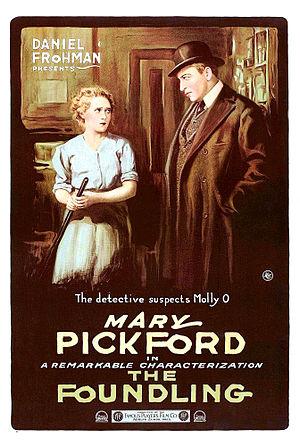
The Foundling est un film muet américain de John B. O'Brien, sorti en 1916.